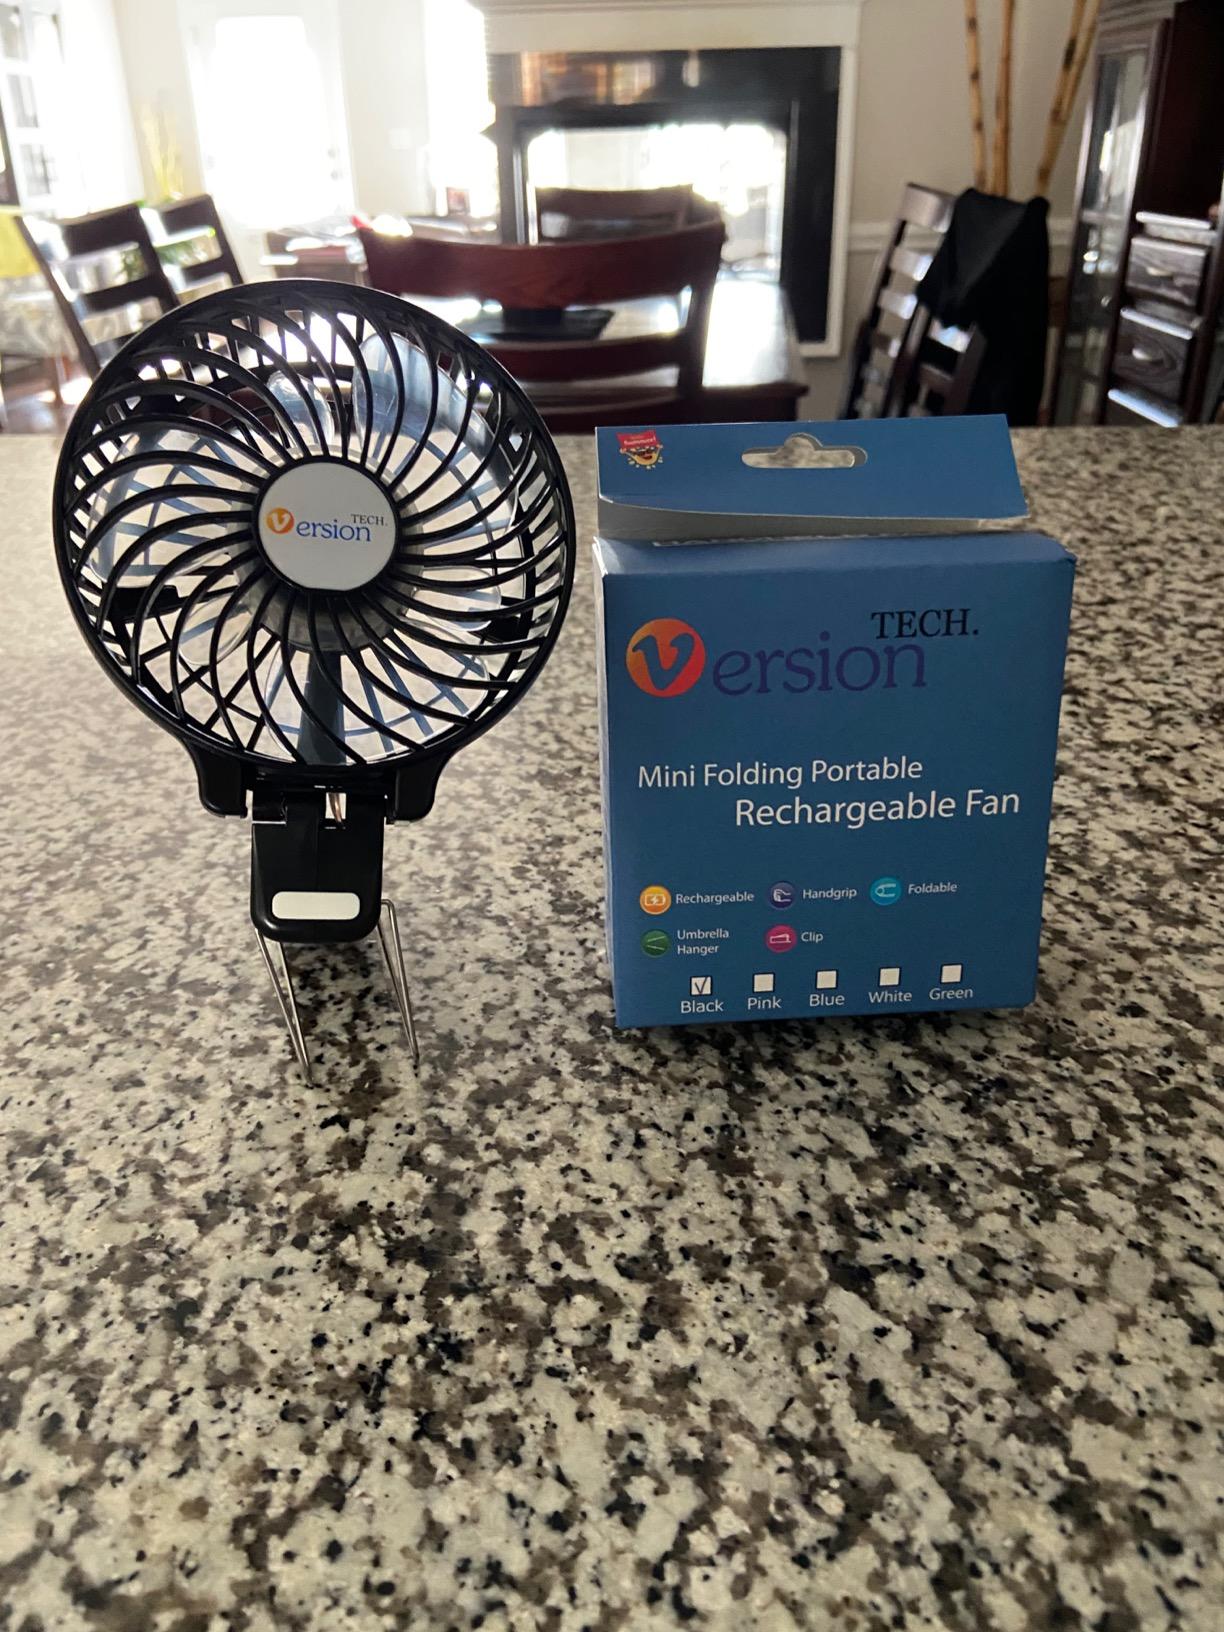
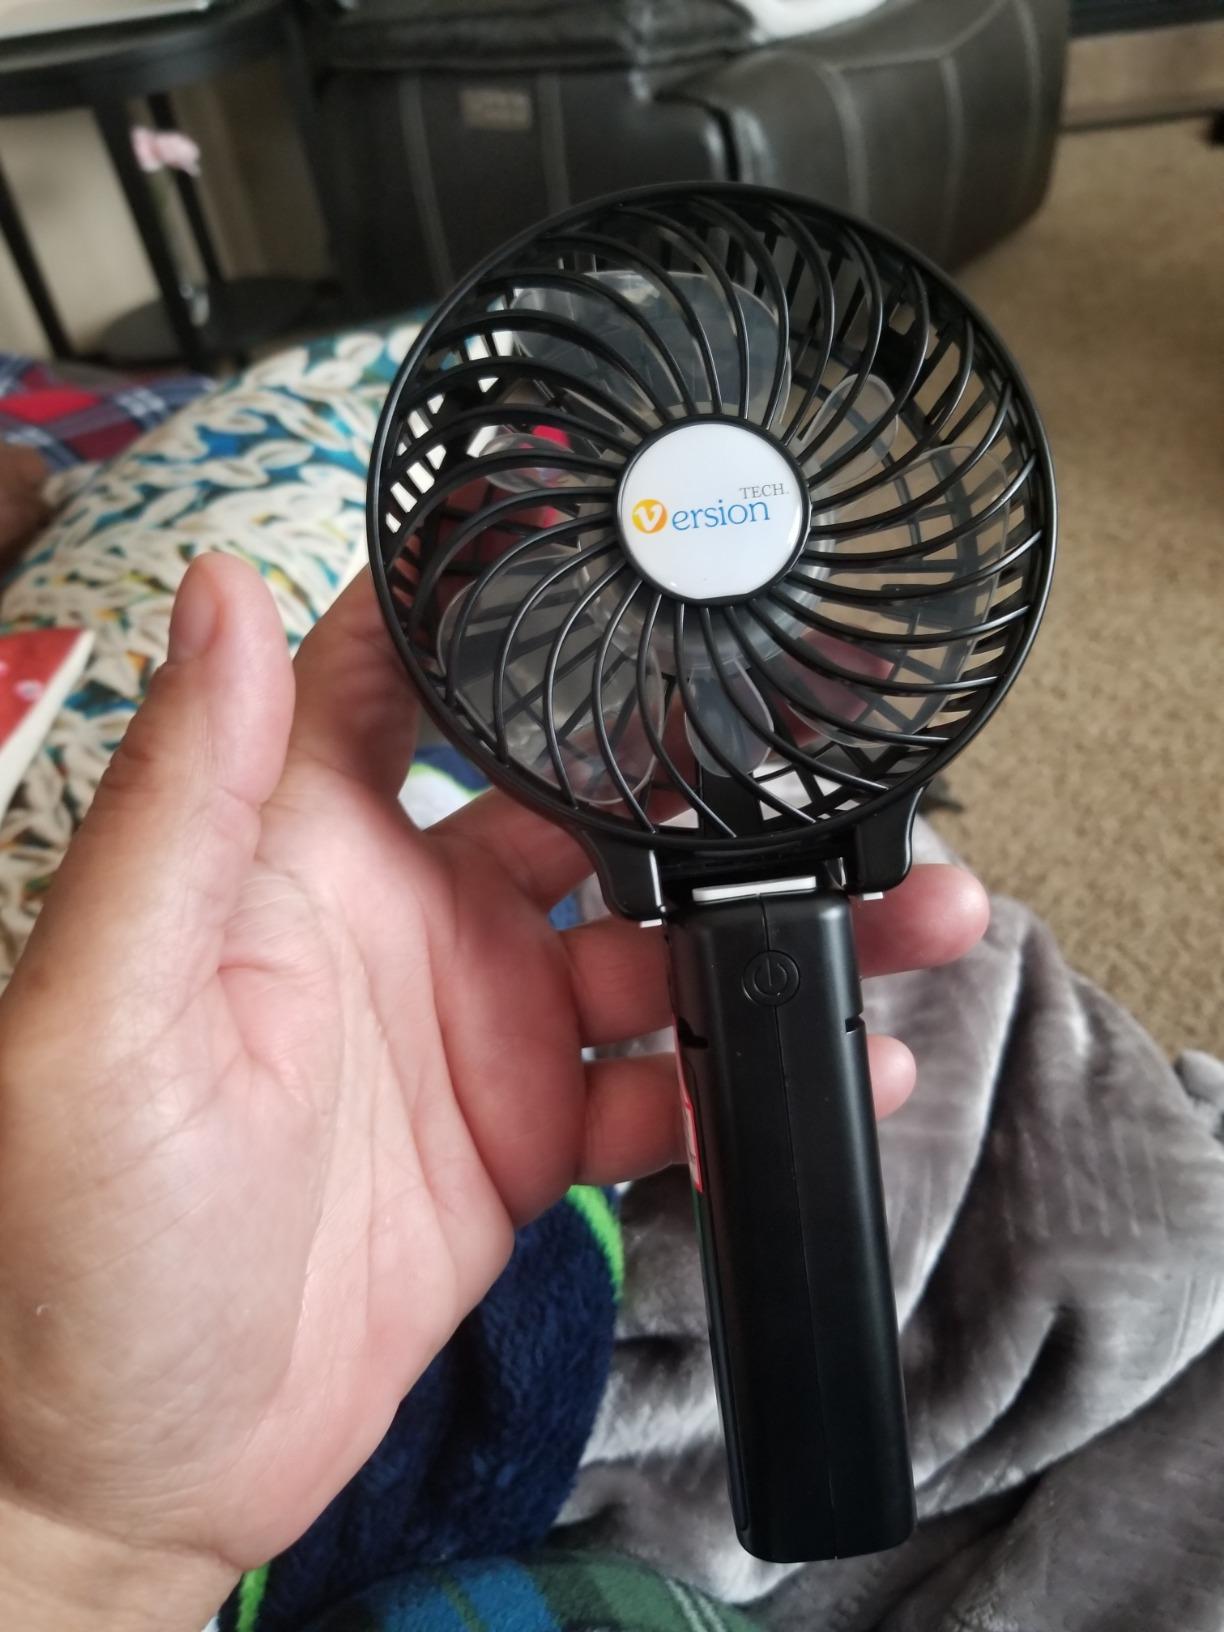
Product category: fan
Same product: yes